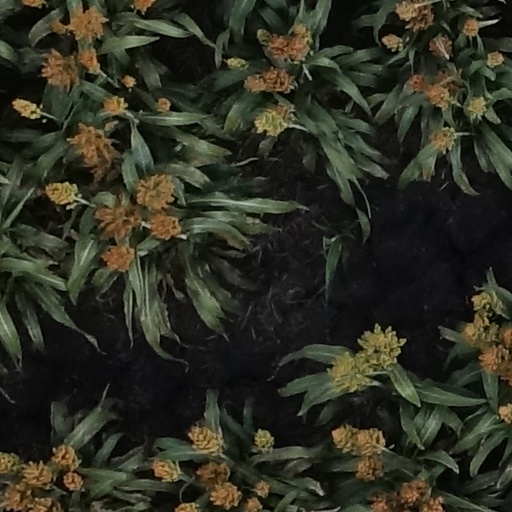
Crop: sorghum